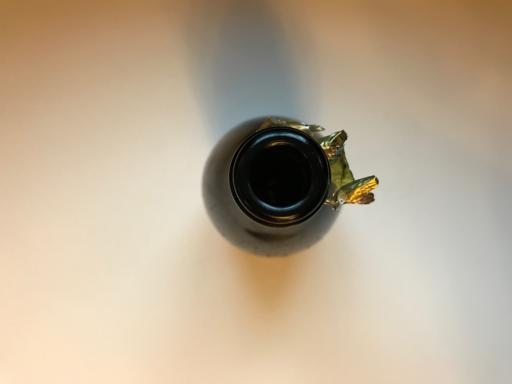
Label: glass